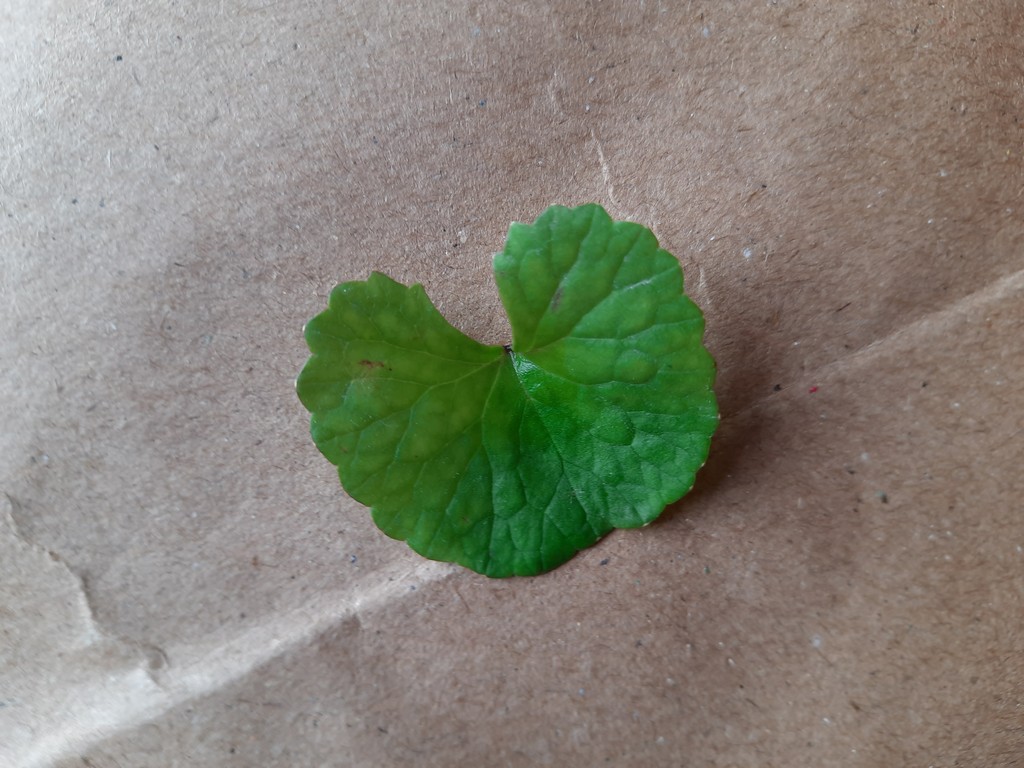
Label: Healthy